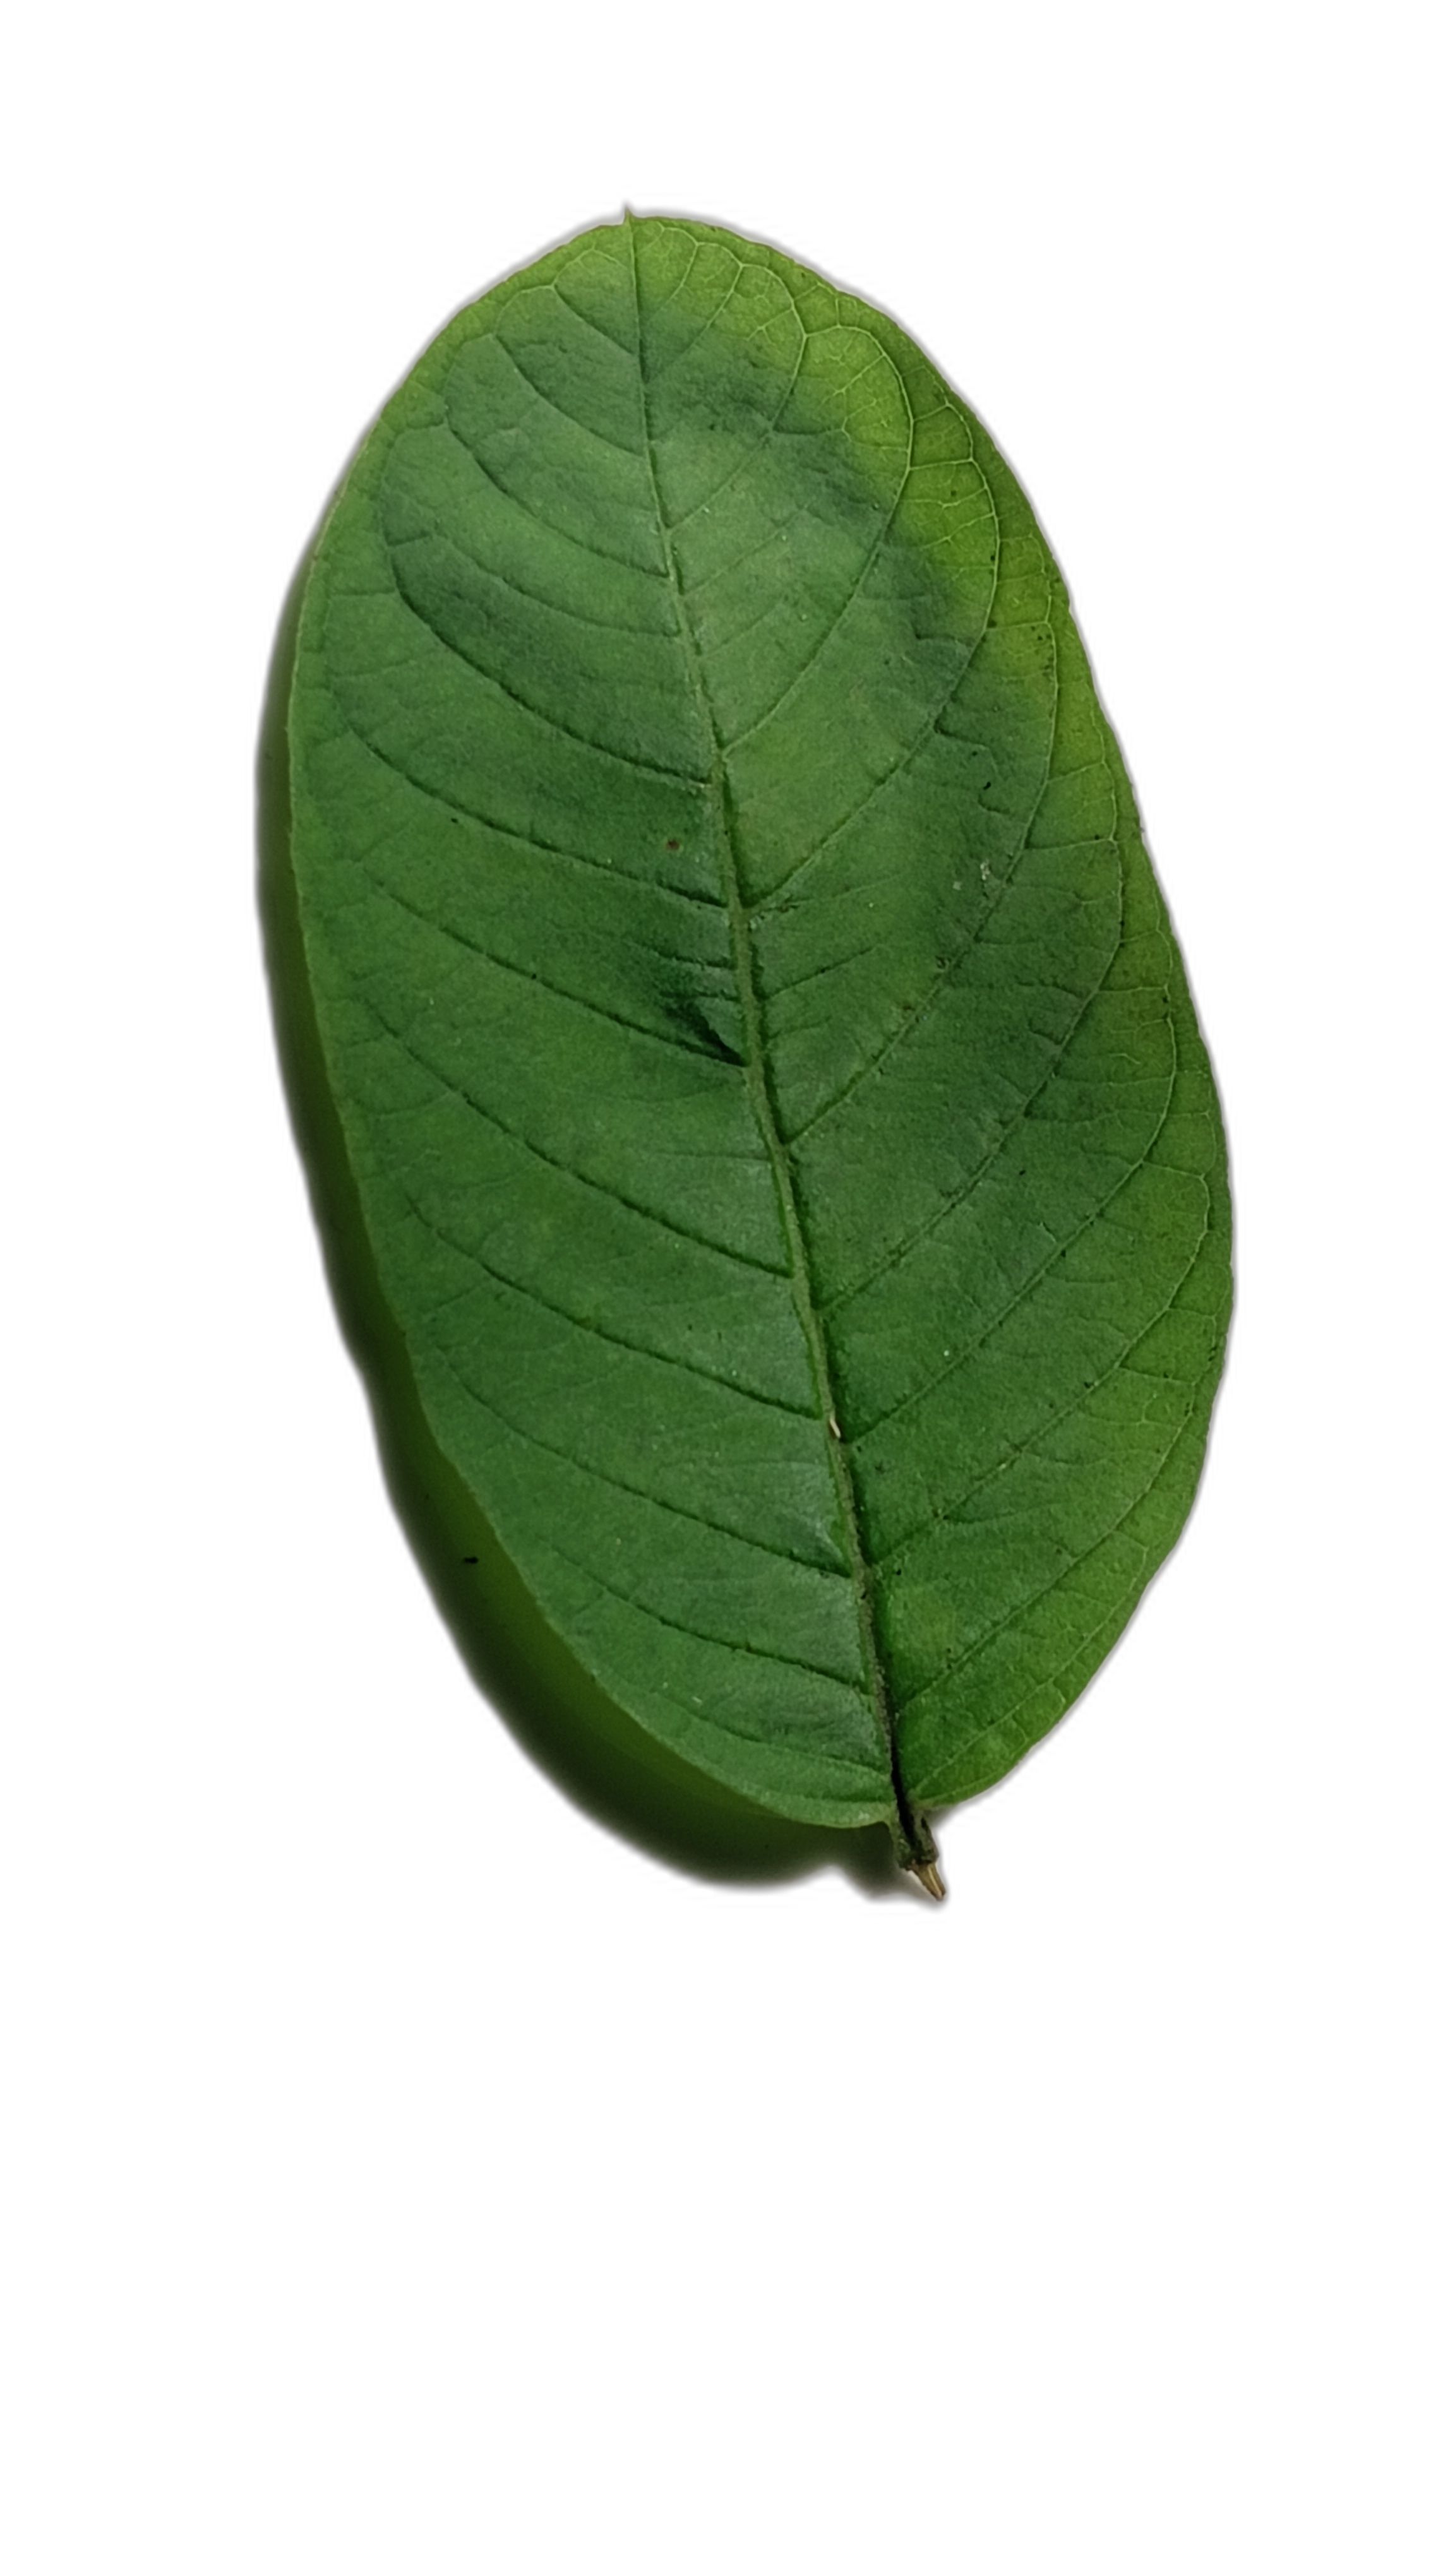
Plant part: leaf
Disease: Healthy